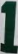
Number: 1